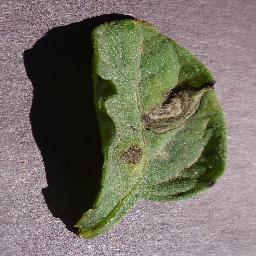
Label: Tomato___Early_blight